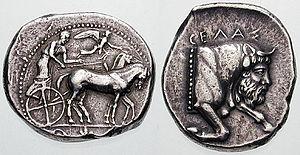
Géla ou Gela est une ville italienne de la province de Caltanissetta, située sur la côte méridionale de la Sicile.
Un bige est un char antique à deux roues, attelé de deux chevaux de front, généralement utilisé pour les courses.
Les ludi circenses étaient un ensemble de jeux, pratiqués par les Étrusques souvent inspirés des pratiques attiques ou grecques, et repris ensuite par les Romains. Comme pour nombre de leurs pratiques, les seules traces sont les représentations sur les fresques de leurs tombes et quelques bas-reliefs.